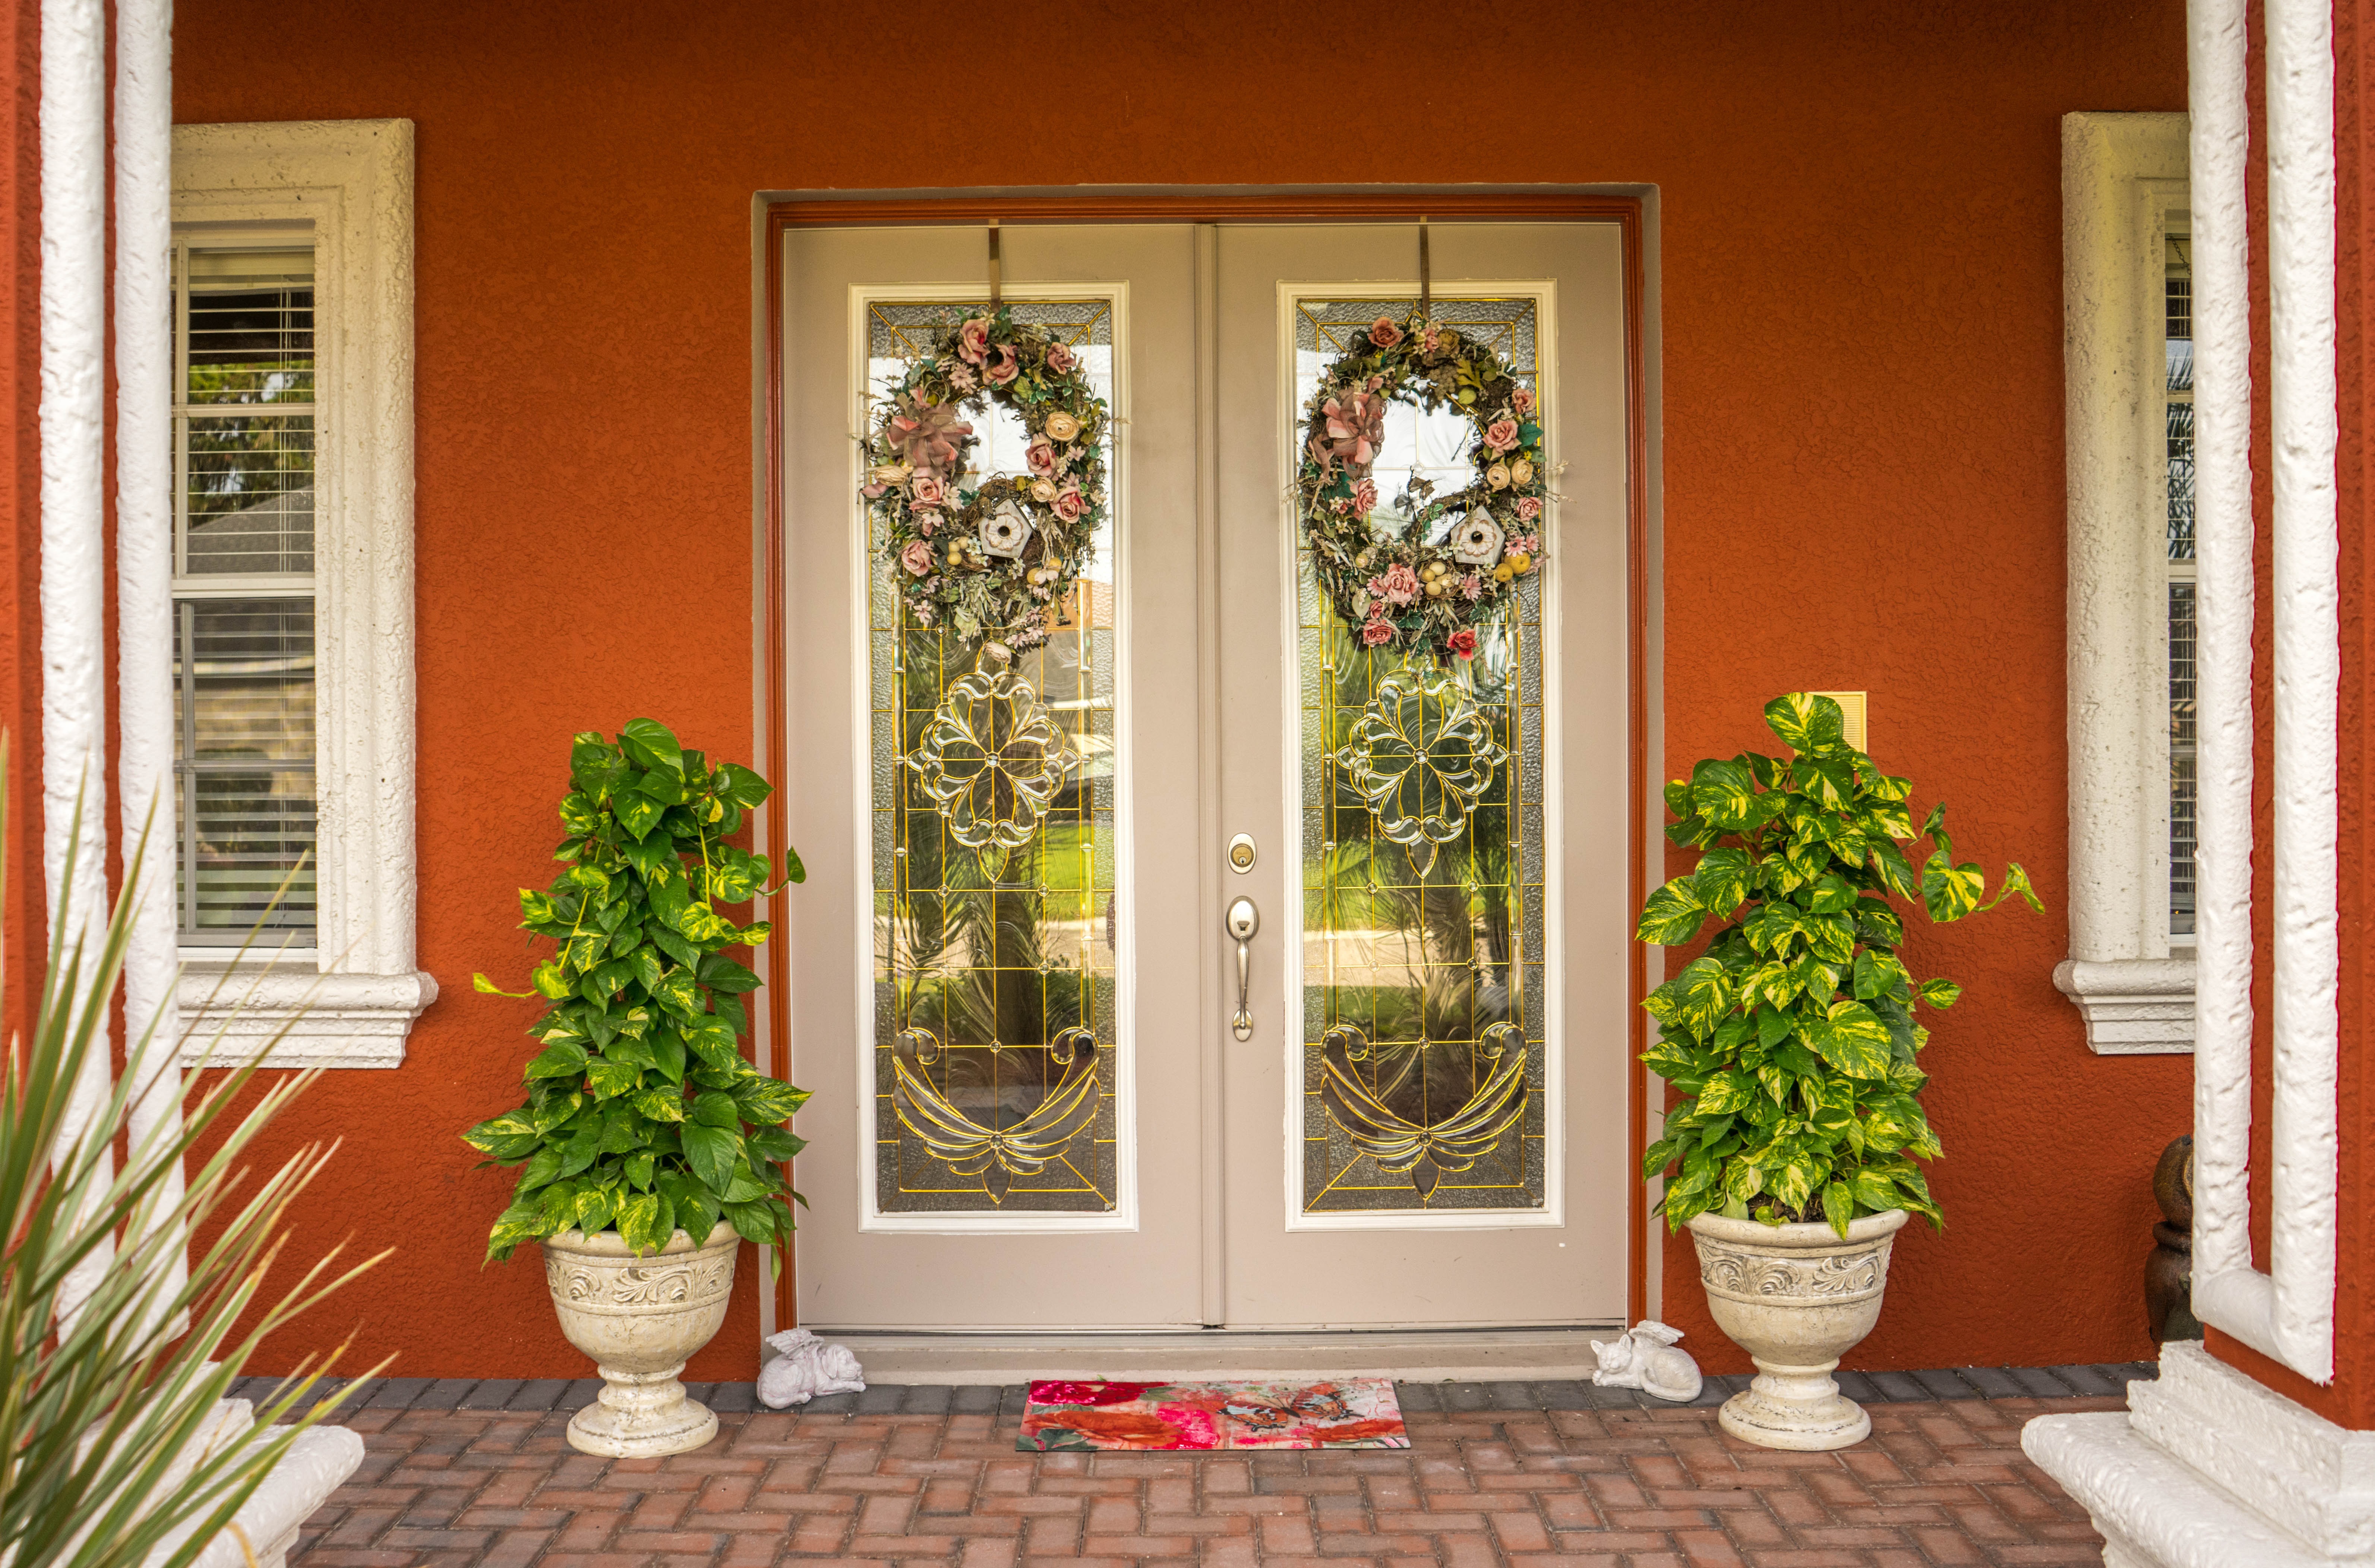
architecture, house, window, building, home, wall, porch, decoration, red, entrance, curtain, property, living room, exterior, residential, room, door, decor, doorway, interior design, trees, welcome, front, entry, wreaths, window covering, window treatment, sash window